Australian Rostrum

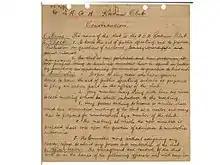
AGH Rostrum Constitution Changi – Page 1

An Australian Rostrum Council was established on 5 January 1938, bringing together the state Daises. Fred Seamons was the President for the first eight years. Alan Crook served as Secretary for 27 years until his death on 9 August 1965.